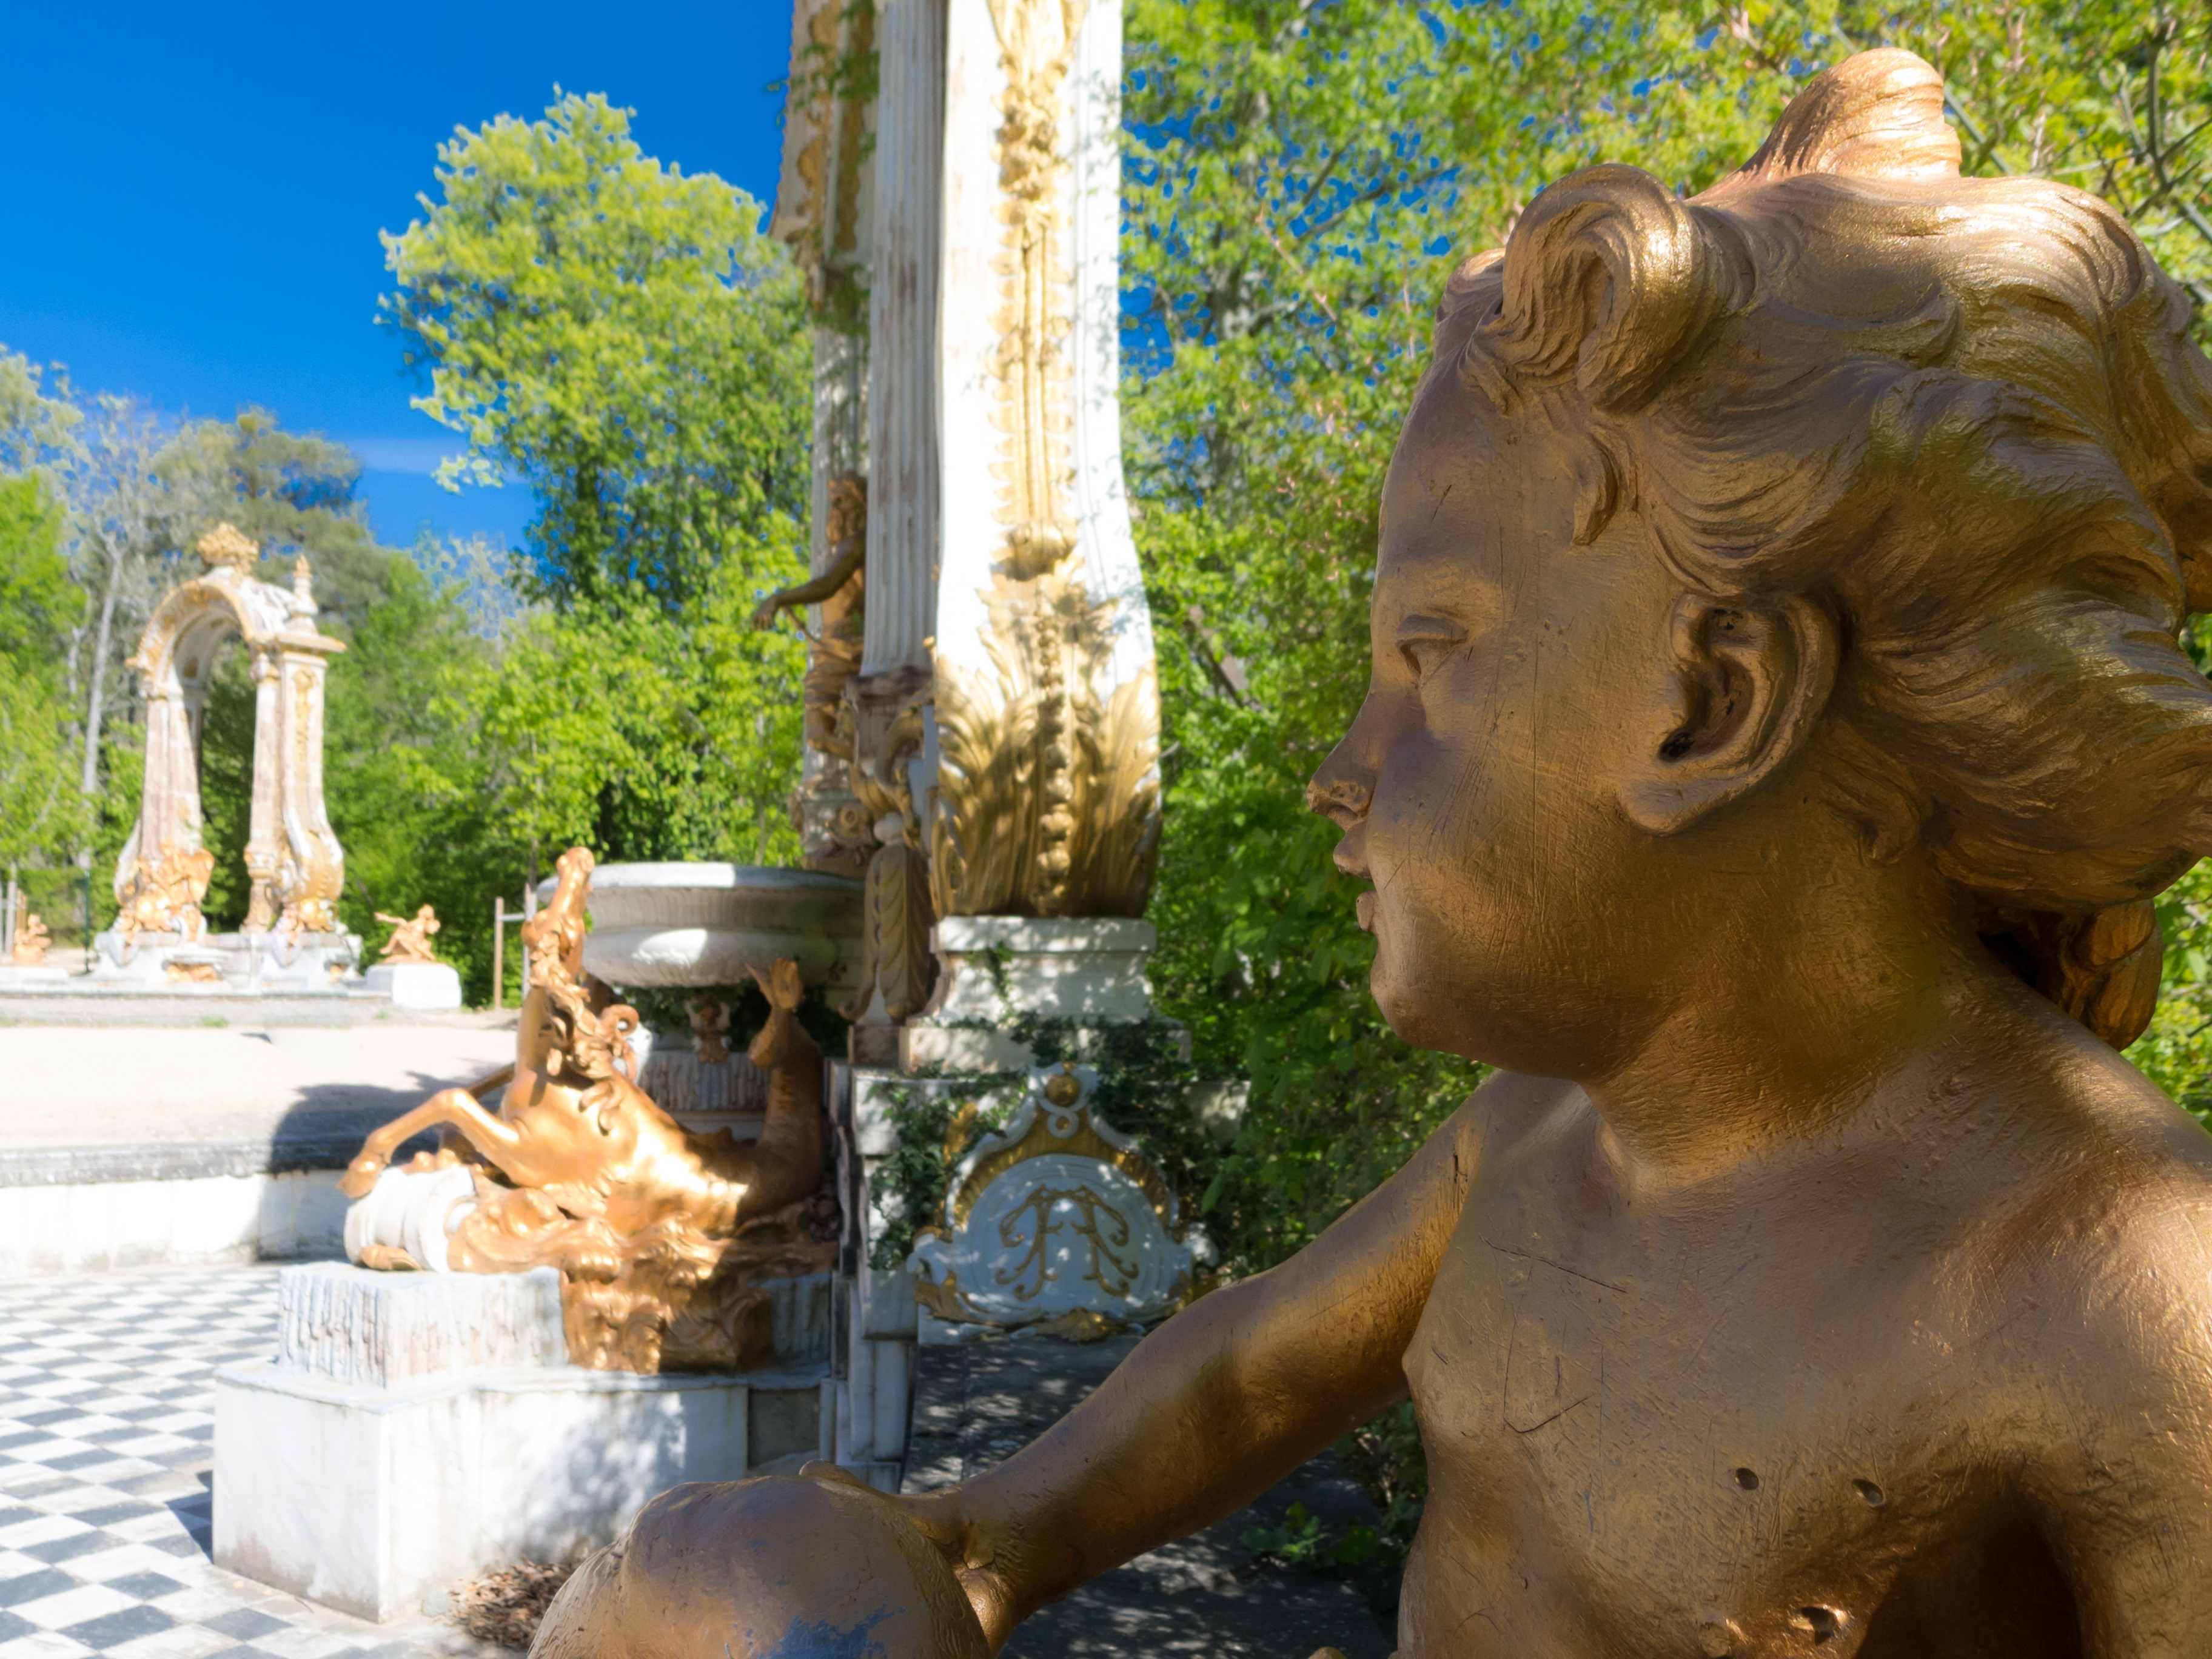
architecture, palace, monument, vacation, statue, peaceful, peace, garden, sculpture, angel, art, temple, madrid, water feature, mythology